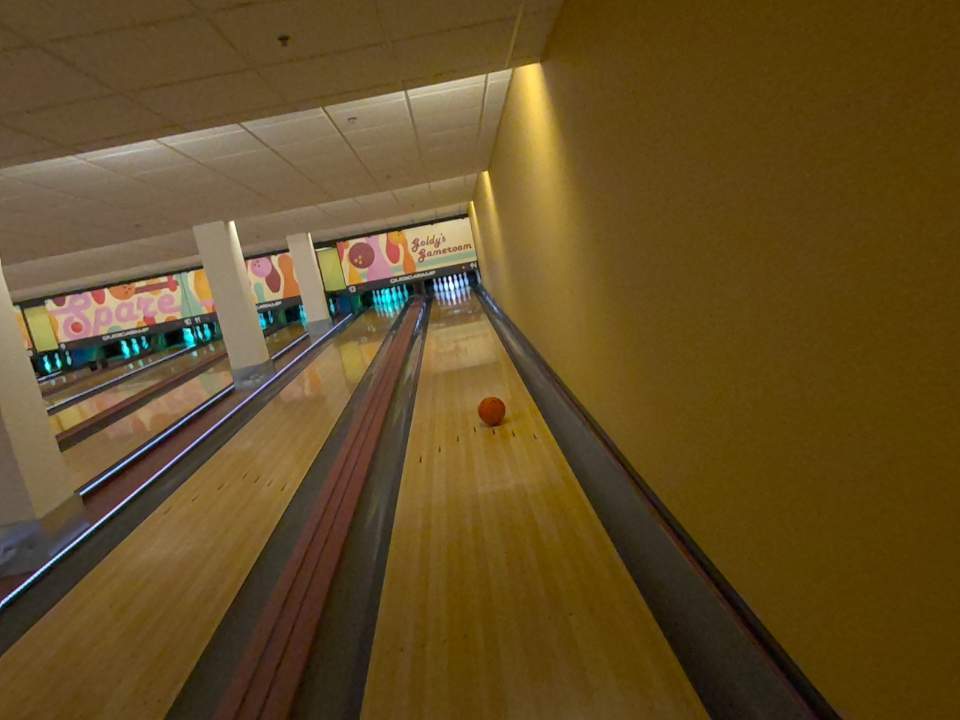
Object: bowling_ball